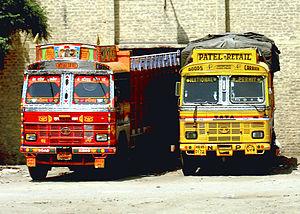
Tata est un important groupe industriel indien. Le nom du groupe provient de celui de la famille Parsie qui l'a fondé et le contrôle toujours, les Tata, originaires de Baroda dans le Goujerat, établis à Mumbay.